Apostille Convention

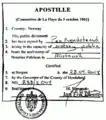
An apostille issued by Norway

The apostille is a stamp or printed form, placed on the document itself or attached to the document as an allonge. At the top is the title "Apostille", followed by "(Convention de La Haye du 5 octobre 1961)" (French for "Hague Convention of 5 October 1961"). The convention specifies that this text must be in French. After this text, the apostille contains ten numbered fields, which may be in English, French or the language of the competent authority, and may be repeated in one or more additional languages. The numbered fields contain the following information: